Wayne F. Miller

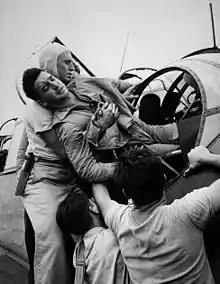
Wayne F. Miller Grumman TBF wounded crew member Nov 1943

Miller then served as a lieutenant in the U.S. Navy where he was assigned to Edward Steichen's World War II Naval Aviation Photographic Unit. He was among the first Western photographers to document the destruction at Hiroshima.